Piano Concerto (Santiago)

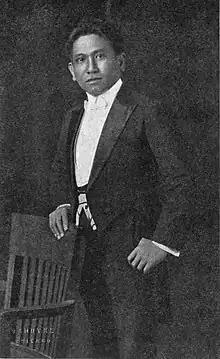
The composer in 1924, shortly after the completion of his Piano Concerto

Francisco Santiago's Piano Concerto in B-flat minor was written in 1924 as his doctoral dissertation while he was studying at Chicago. It was premiered at Chicago on June 15, 1924, as a part of Santiago's graduation recital. He was assisted by his teacher Heniot Levy, who played the accompaniment. The premiere in Chicago and subsequent performances in Manila in 1925 were positively received; Santiago's professors and critics locally and abroad hailed the work as the composer's masterpiece.